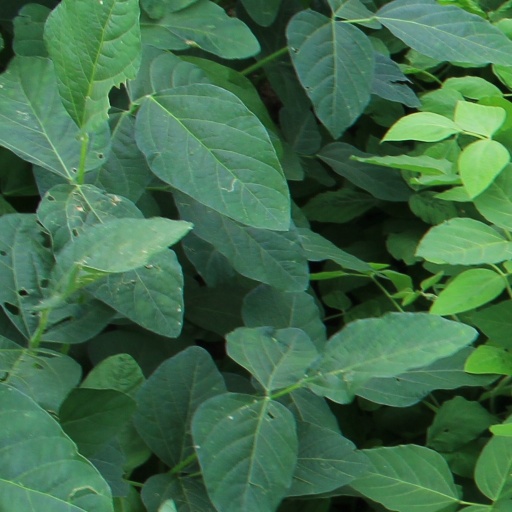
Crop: soybean